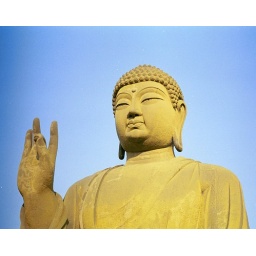
tallest sitting Bhudda in the world, it is so green and the sky was so blue